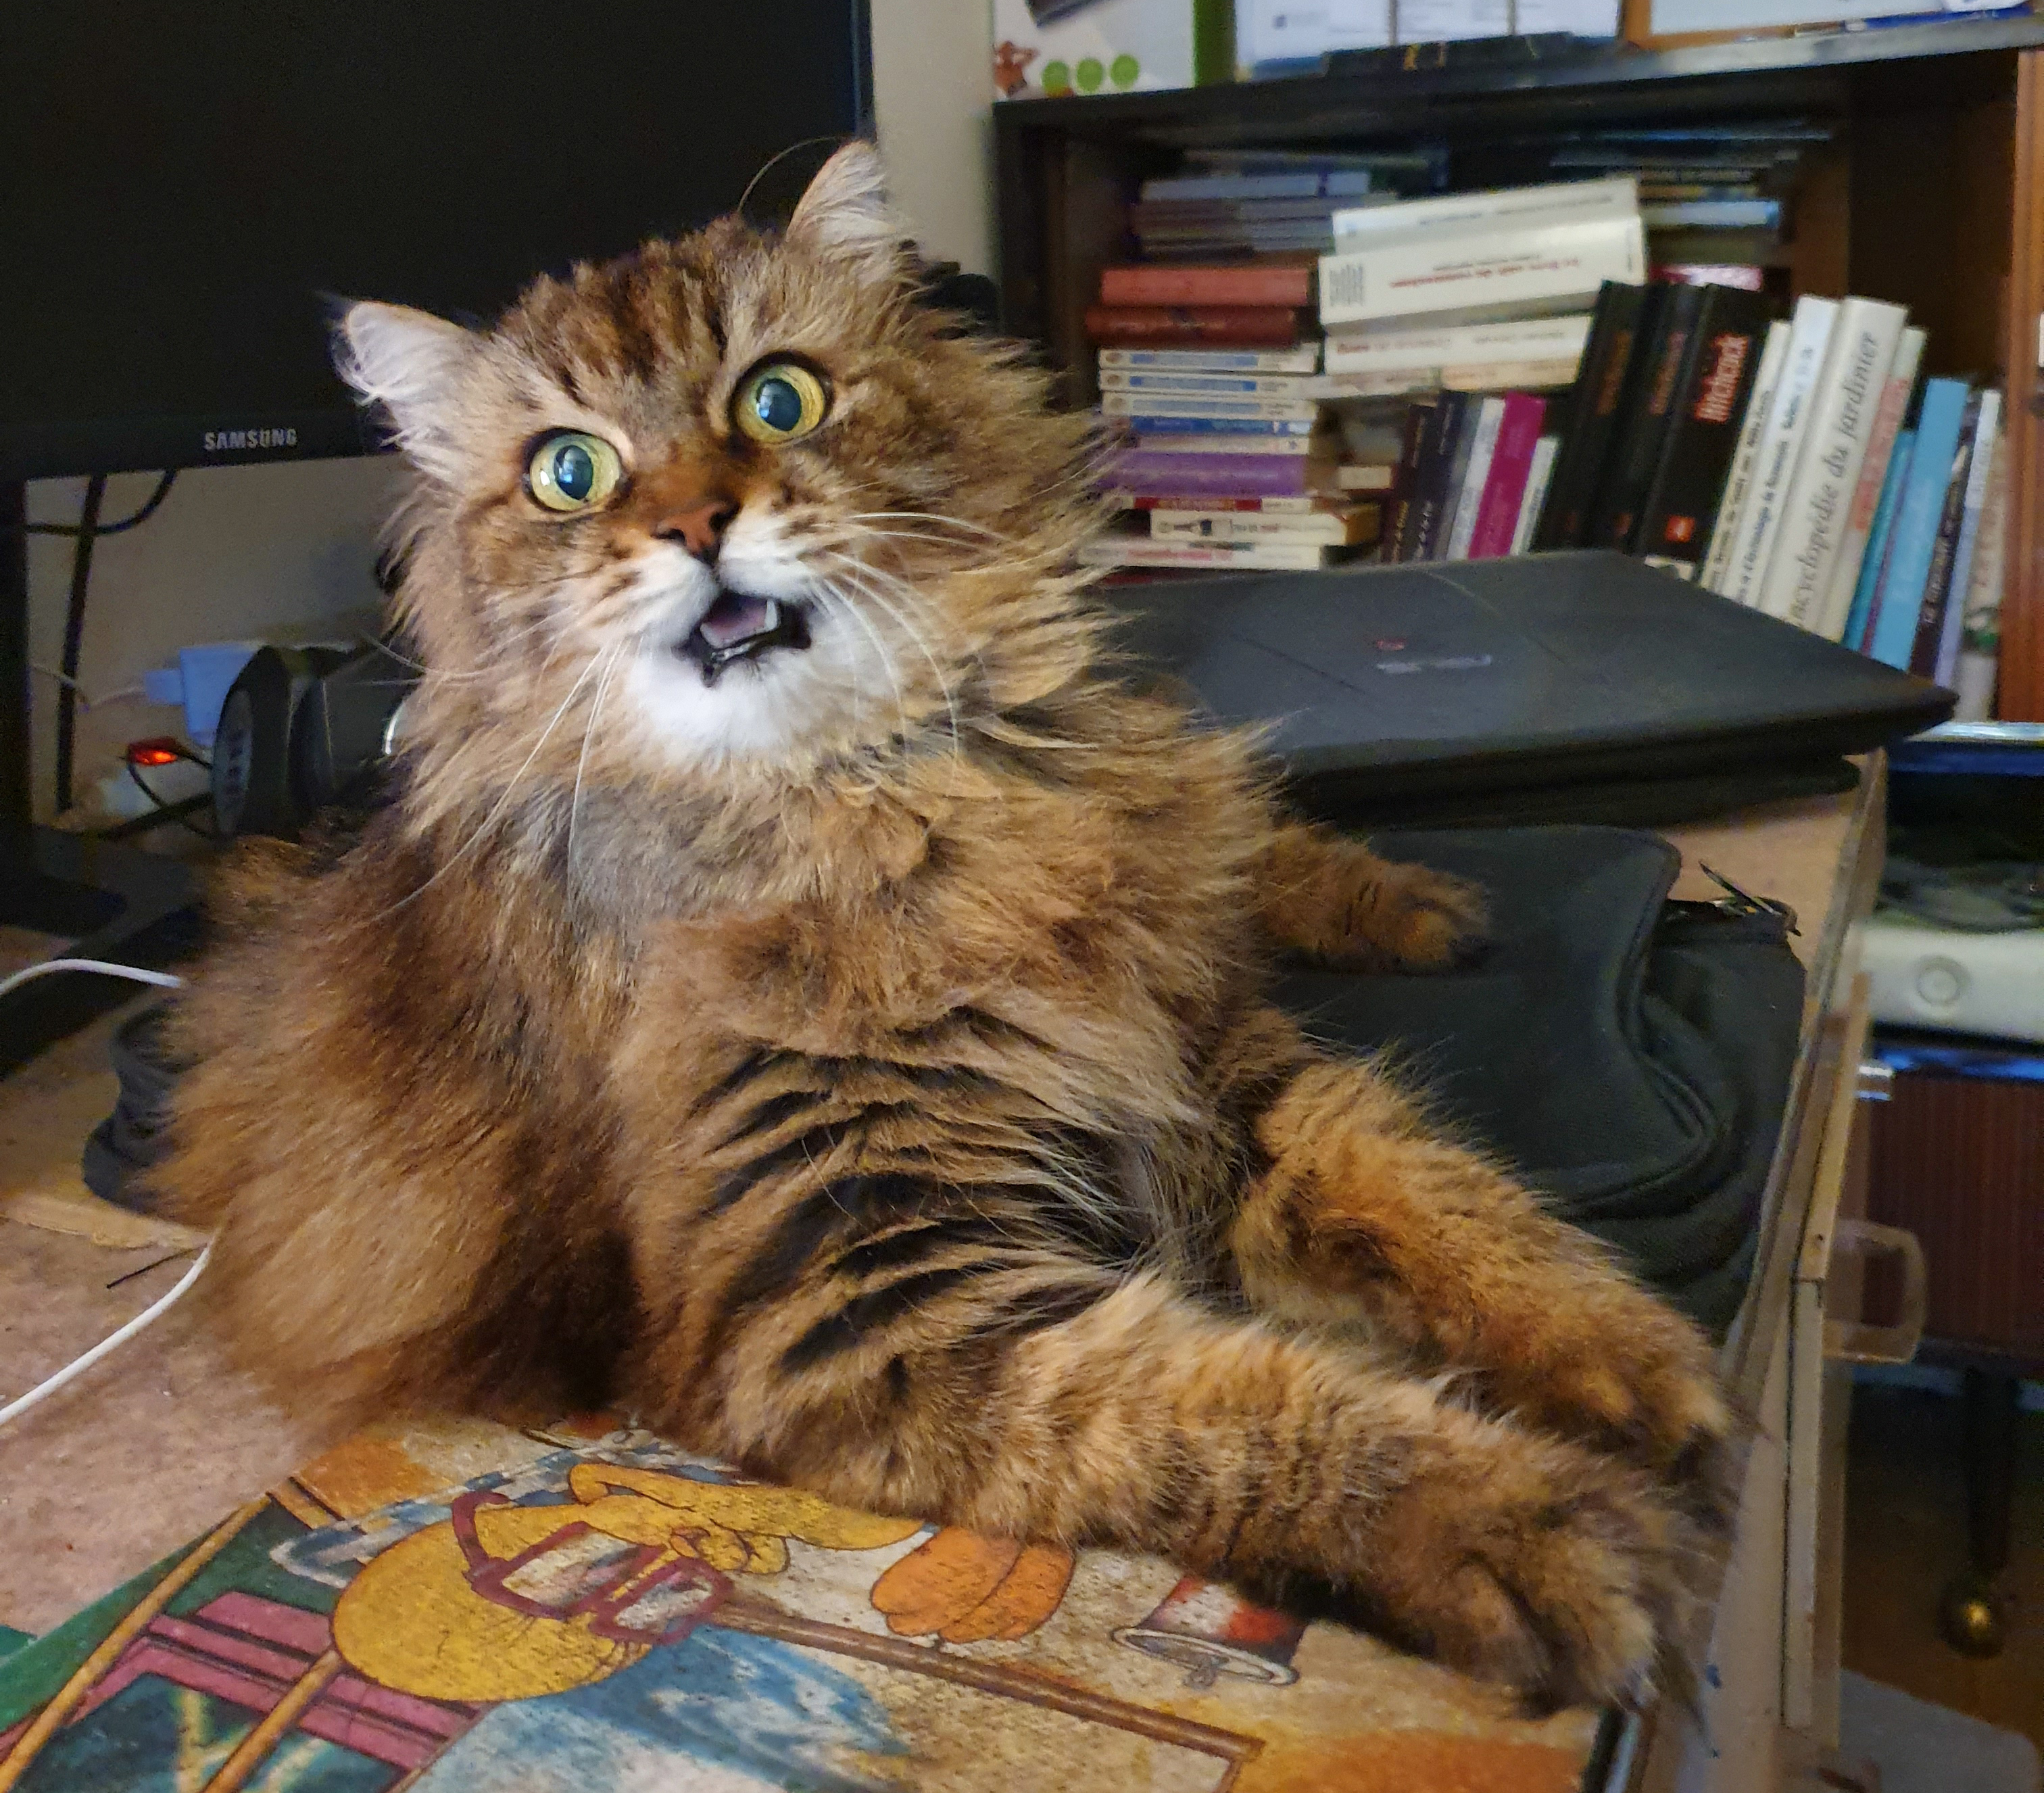
cat, brown, pet, animal, madness, office, cute, mammal, vertebrate, small to medium sized cats, felidae, whiskers, domestic long haired cat, siberian, carnivore, tabby cat, maine coon, pixie bob, norwegian forest cat, asian semi longhair, fur, cymric, european shorthair, asian, somali, american bobtail, domestic short haired cat, kitten, persian, kurilian bobtail, american curl, wild cat, claw, fawn, british semi longhair